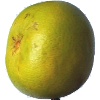
Label: pomelo_sweetie